Leni Robredo

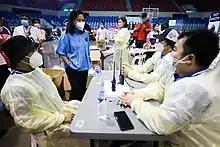
Robredo visits COVID-19 frontliners in the OVP Swab Cab in Antipolo, Rizal on January 17, 2022.

During the COVID-19 pandemic, the OVP under Robredo provided free shuttle services for pandemic frontline workers, swab tests, telehealth services, and raised funds for relief operations across the country. The office has also delivered 7,350 personal protective equipment (PPEs) to nine hospitals, including the San Lazaro Hospital, the Philippine General Hospital, and the Lung Center of the Philippines. A total of ₱17.3 million was raised for these donations, including food and care packages for the health workers and their families.